Balgari Nunatak

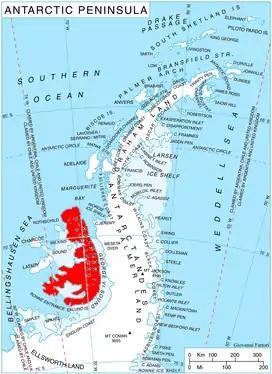
Location of Alexander Island in the Antarctic Peninsula region

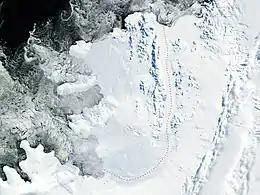
Satellite image of Alexander Island

Balgari Nunatak (‘Nunatak Balgari’ /'nunatak 'bɤlgari/) is the mostly ice-free rocky ridge extending 800 m in east–west direction and 550 m wide, rising to 282 m on the south side of Bongrain Ice Piedmont in northern Alexander Island, Antarctica. It surmounts Lazarev Bay to the south. The nunatak was visited on 3 January 1988 by the geological survey party of Christo Pimpirev and Borislav Kamenov (First Bulgarian Antarctic Expedition), and Philip Nell and Peter Marquis (British Antarctic Survey). On that occasion, a small rocky offshoot situated 360 m southeast of the nunatak's summit was designated as the site for a future Bulgarian Antarctic base. However, the two prefabricated huts brought for the purpose on board the Soviet Research Ship "Mikhail Somov" in April 1988 could not be helicoptered ashore due to bad weather, and were erected on Livingston Island instead.